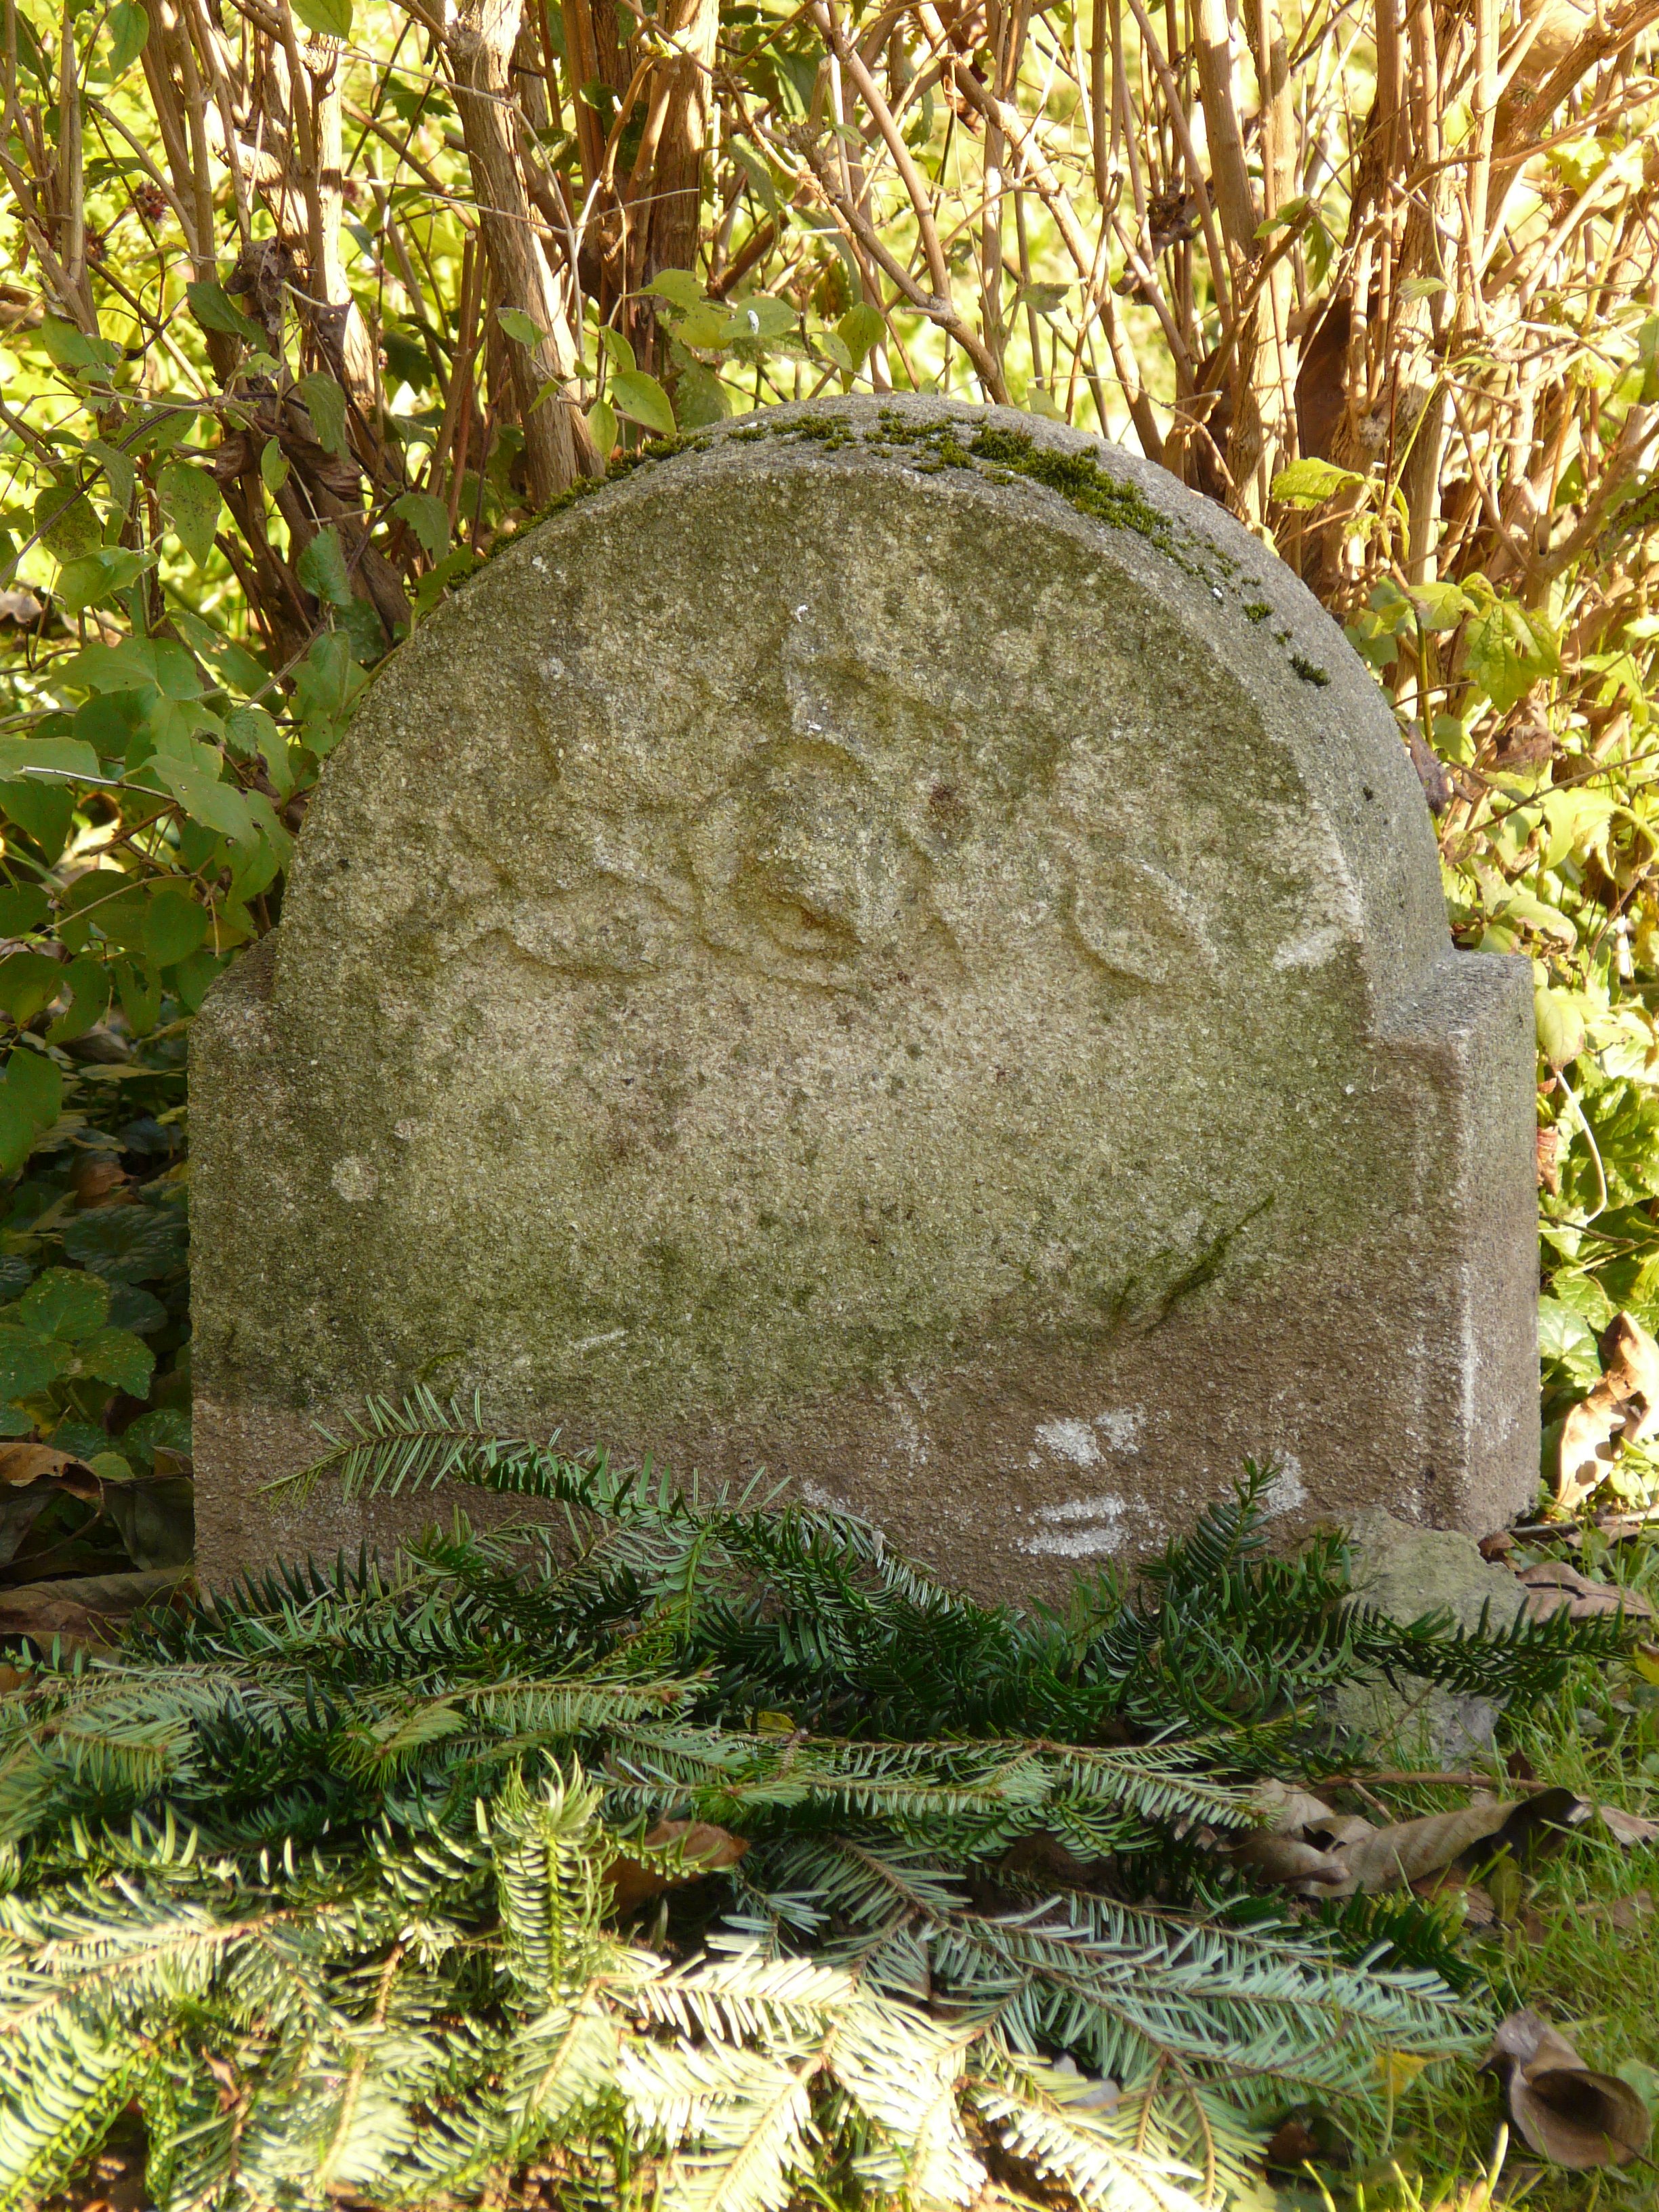
rock, stone, monument, cemetery, tombstone, grave, sculpture, memorial, headstone, mourning, funeral, stele, archaeological site, ancient history